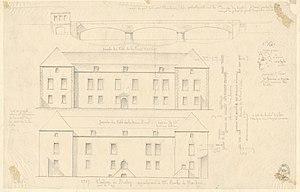
Le dessin comporte la signature d’Auguste Migette.
Buchy est une commune française située dans le département de la Moselle en région Grand Est.